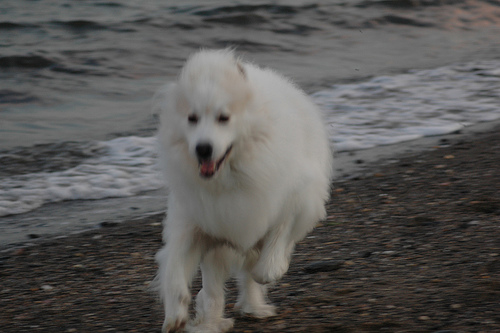
Breed: great pyrenees